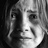
Emotion: sad